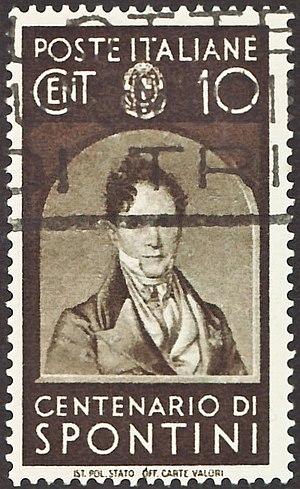
Cet article fait la liste des personnalités présentes sur les timbres-poste d'Italie, du territoire libre de Trieste, des postes coloniales italiennes, des territoires occupés par l'Italie pendant la Première Guerre mondiale, des bureaux de poste italienne à l'étranger et des États italiens.